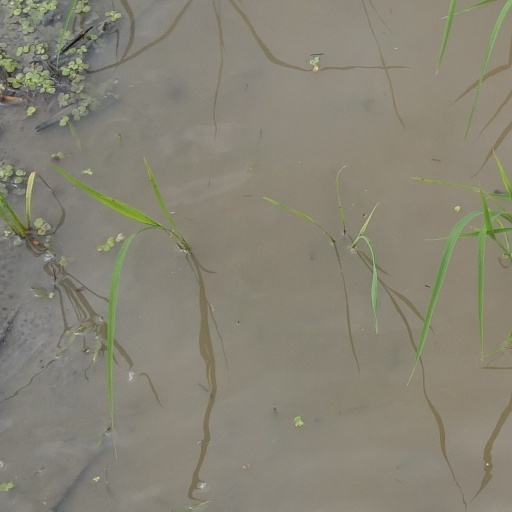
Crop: rice